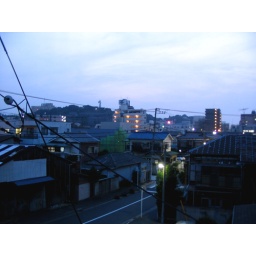
This picture was taken from a window in my dormitory building when I got home from work.